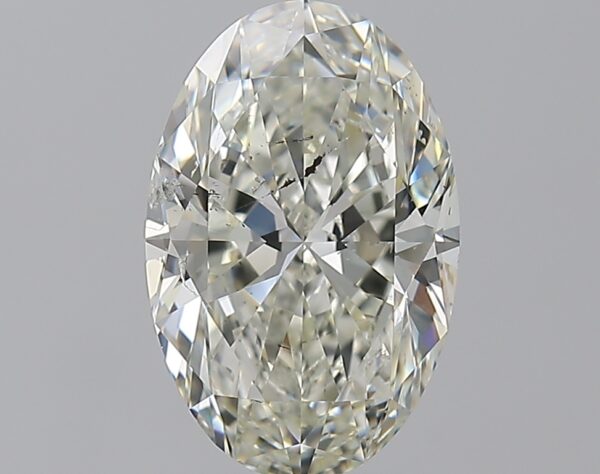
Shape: oval
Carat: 3.01
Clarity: SI2
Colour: K
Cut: EX
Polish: EX
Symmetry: EX
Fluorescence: F
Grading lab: GIA
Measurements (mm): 11.87 x 7.75 x 4.85